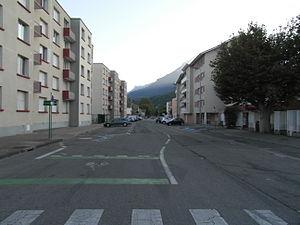
Avenue Joliot Curie Fontaine
Fontaine, est une commune française située dans le département de l'Isère en région Auvergne-Rhône-Alpes.